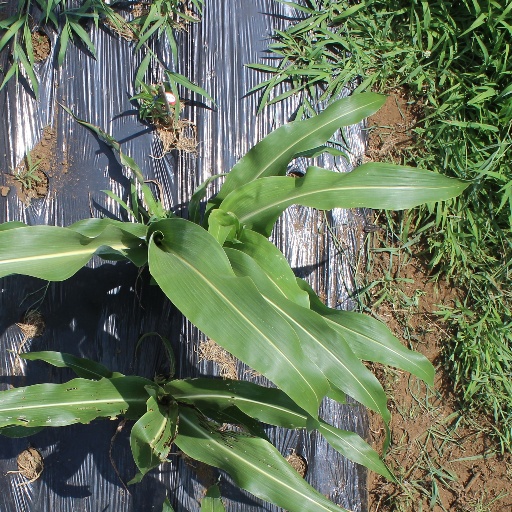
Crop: sorghum